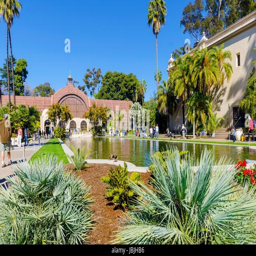
the building and lily pond